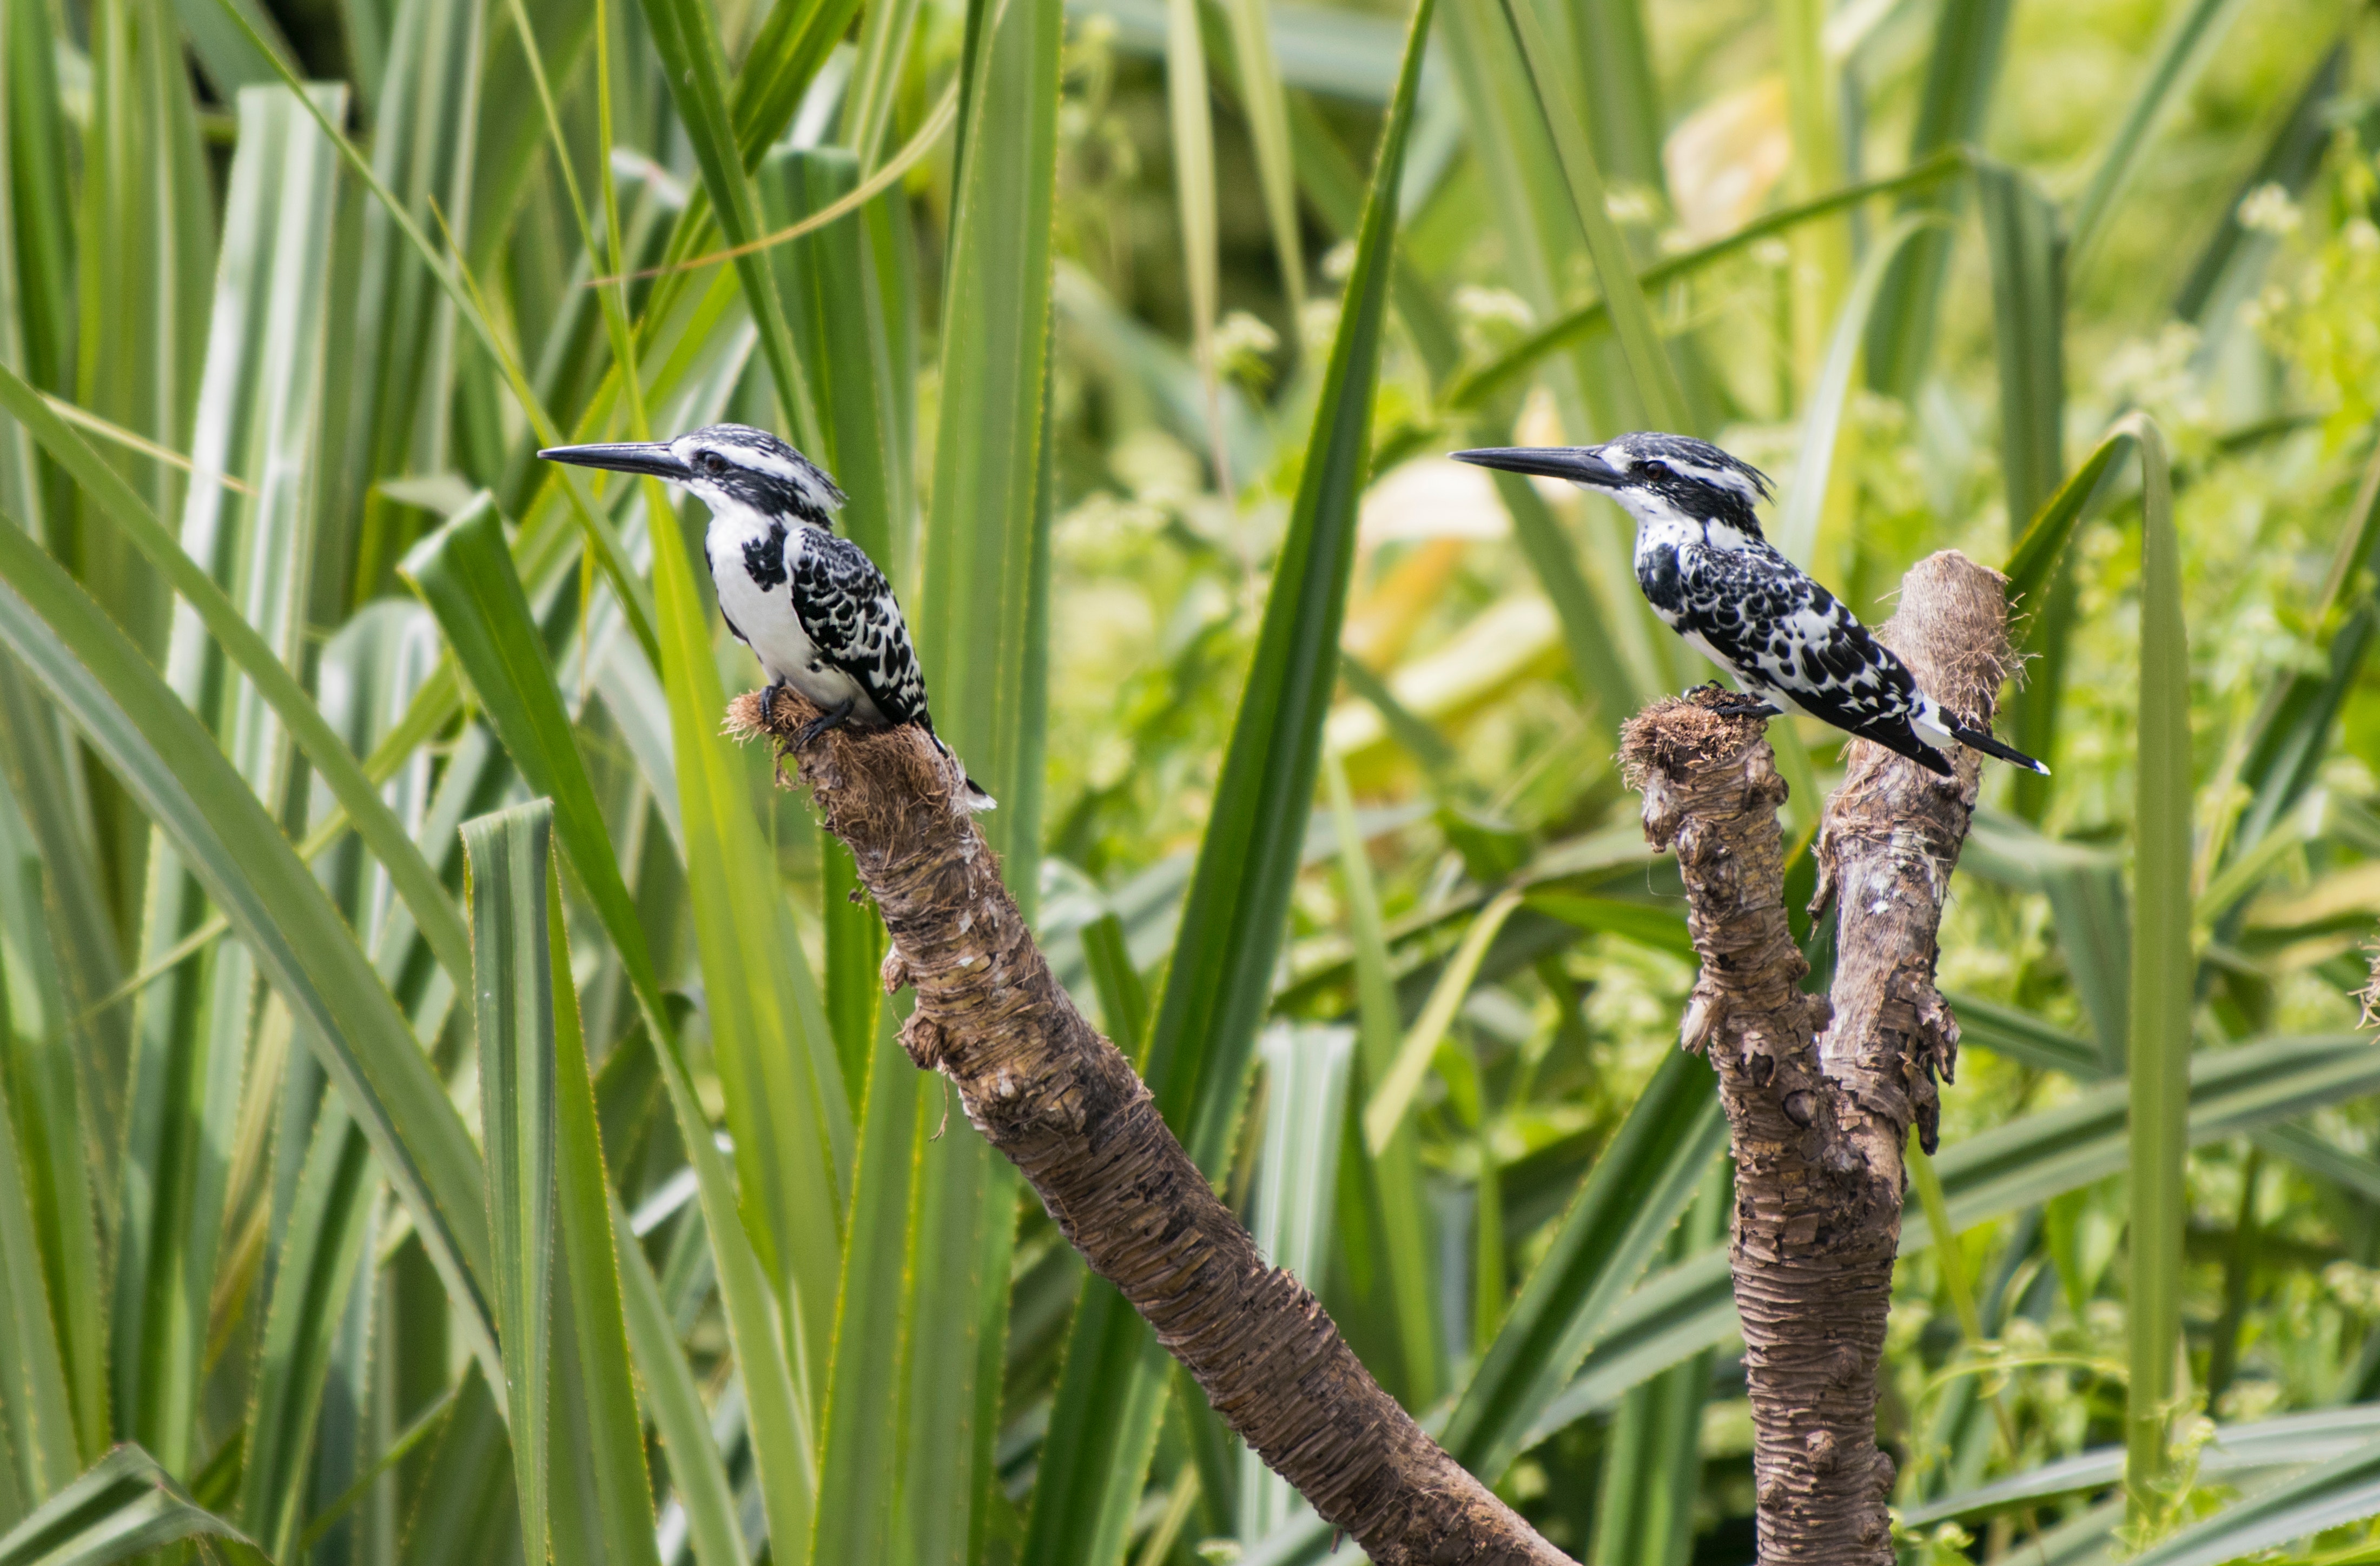
bird, beak, grass family, wildlife, plant, terrestrial plant, grass, adaptation, plant stem, cuckoo, Leuconotopicus, phragmites, sedge family, cuculiformes, perching bird